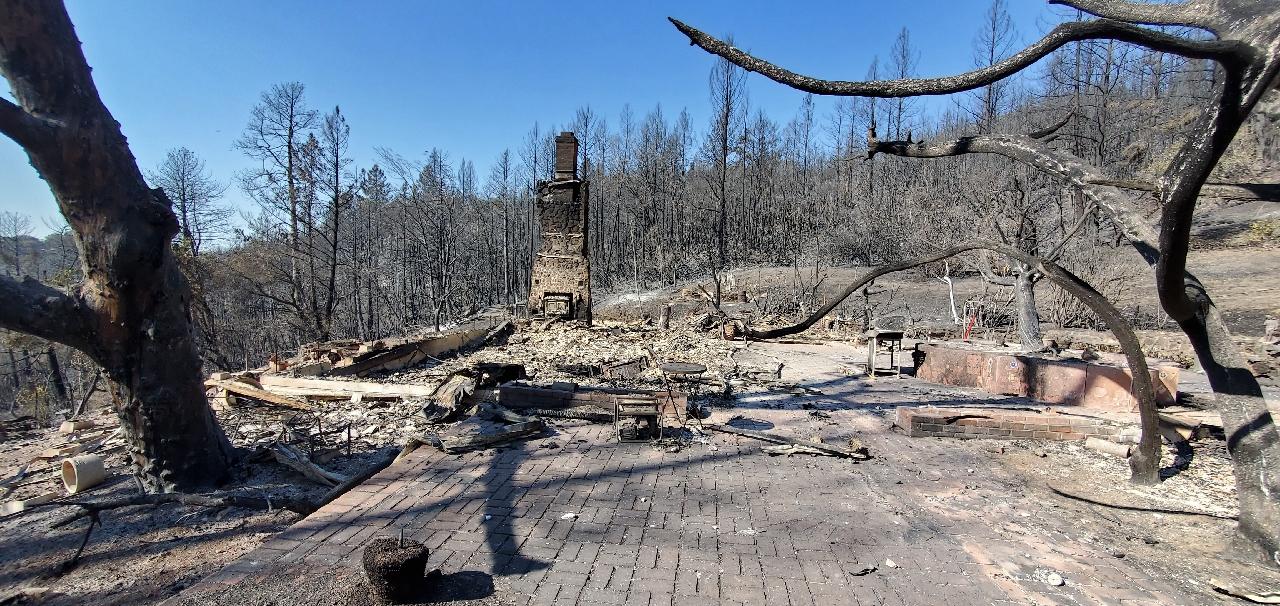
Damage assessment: destroyed